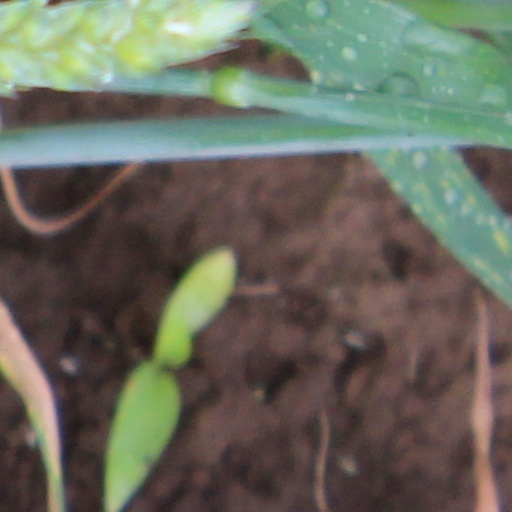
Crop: wheat